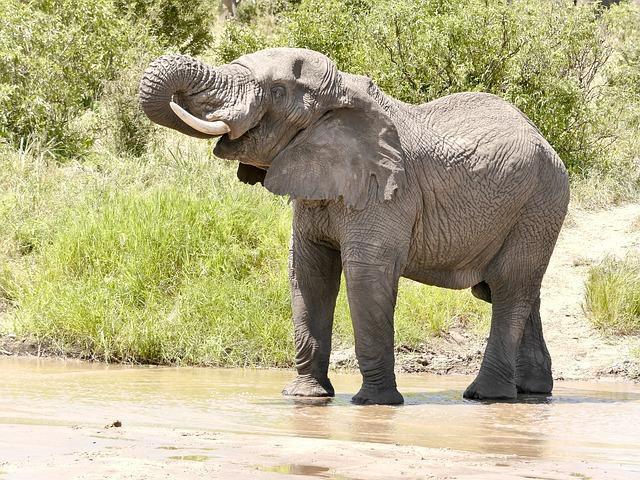
elephant